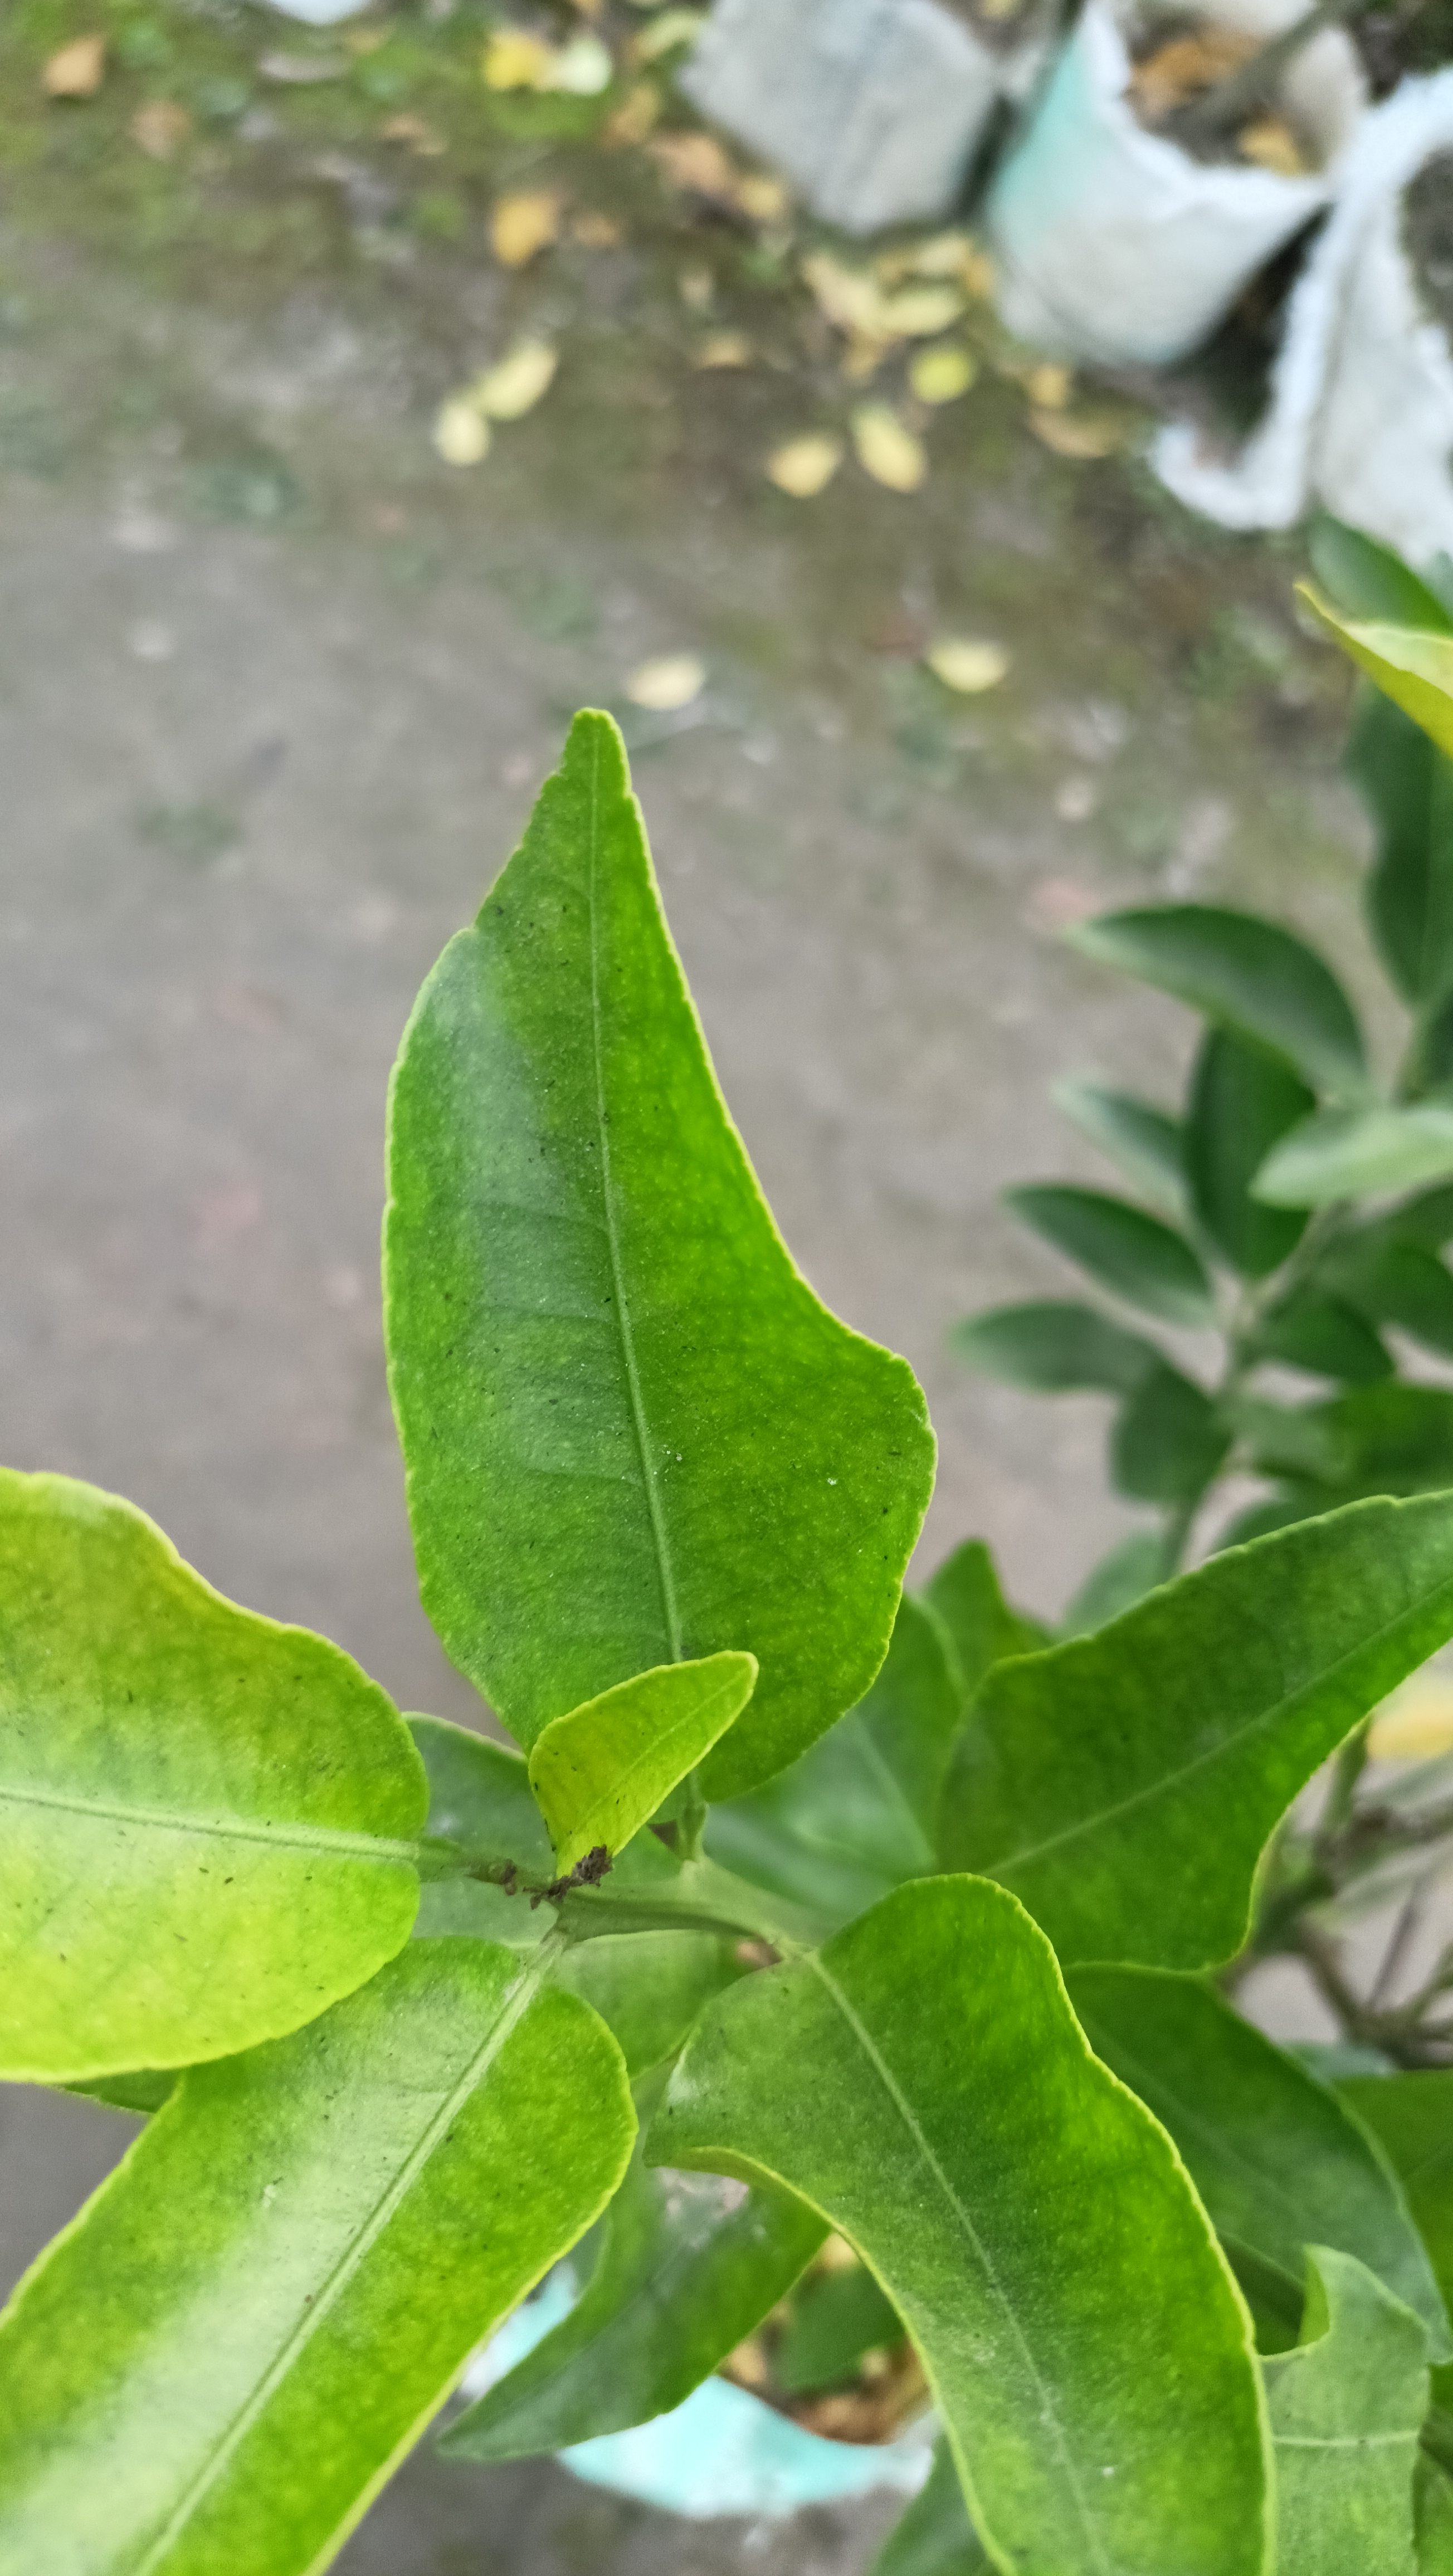
Mandarin leaf variety: Darjeling